Keeping It Real (novel)

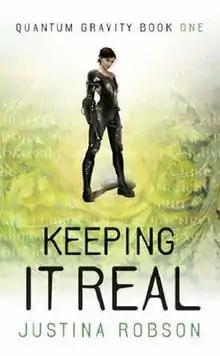
First edition

Keeping It Real is a science fiction novel by British writer Justina Robson, the first in the Quantum Gravity series.